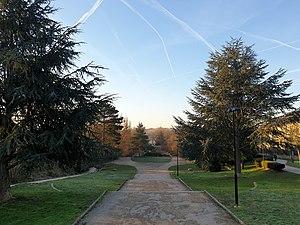
Coulée verte du Sud-Parisien à Sceaux, Hauts-de-Seine, France.
La promenade départementale des Vallons-de-la-Bièvre, appelée à l'origine et toujours surnommée « Coulée verte du sud parisien », est un parc linéaire situé au-dessus ou à côté des voies du TGV atlantique entre le boulevard périphérique de Paris et Massy. Cette emprise, occupée aujourd'hui par le TGV, avait été initialement réservée pour la ligne de chemin de fer de Paris à Chartres par Gallardon, jamais achevée, puis pour le prolongement de l'autoroute A10 vers Paris, qui a été abandonné.